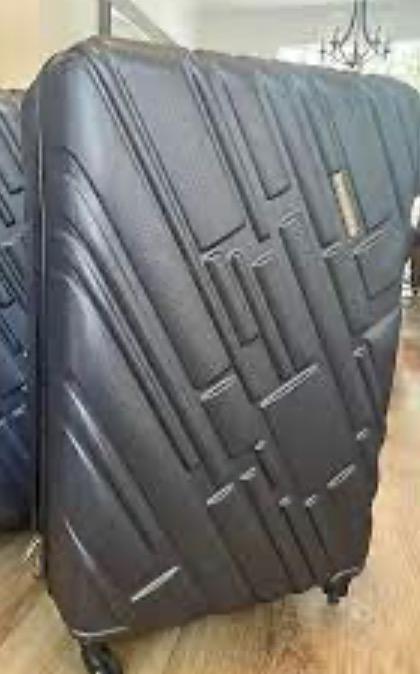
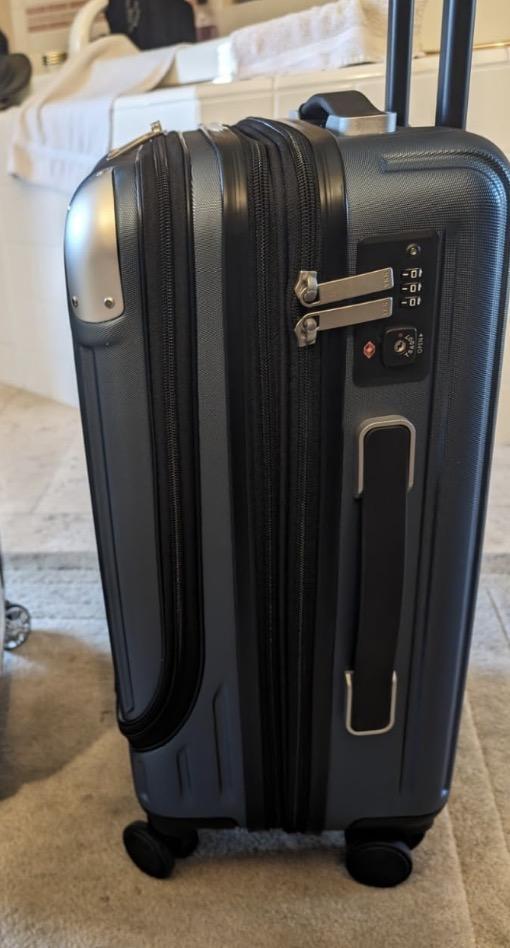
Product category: items_tea
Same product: no